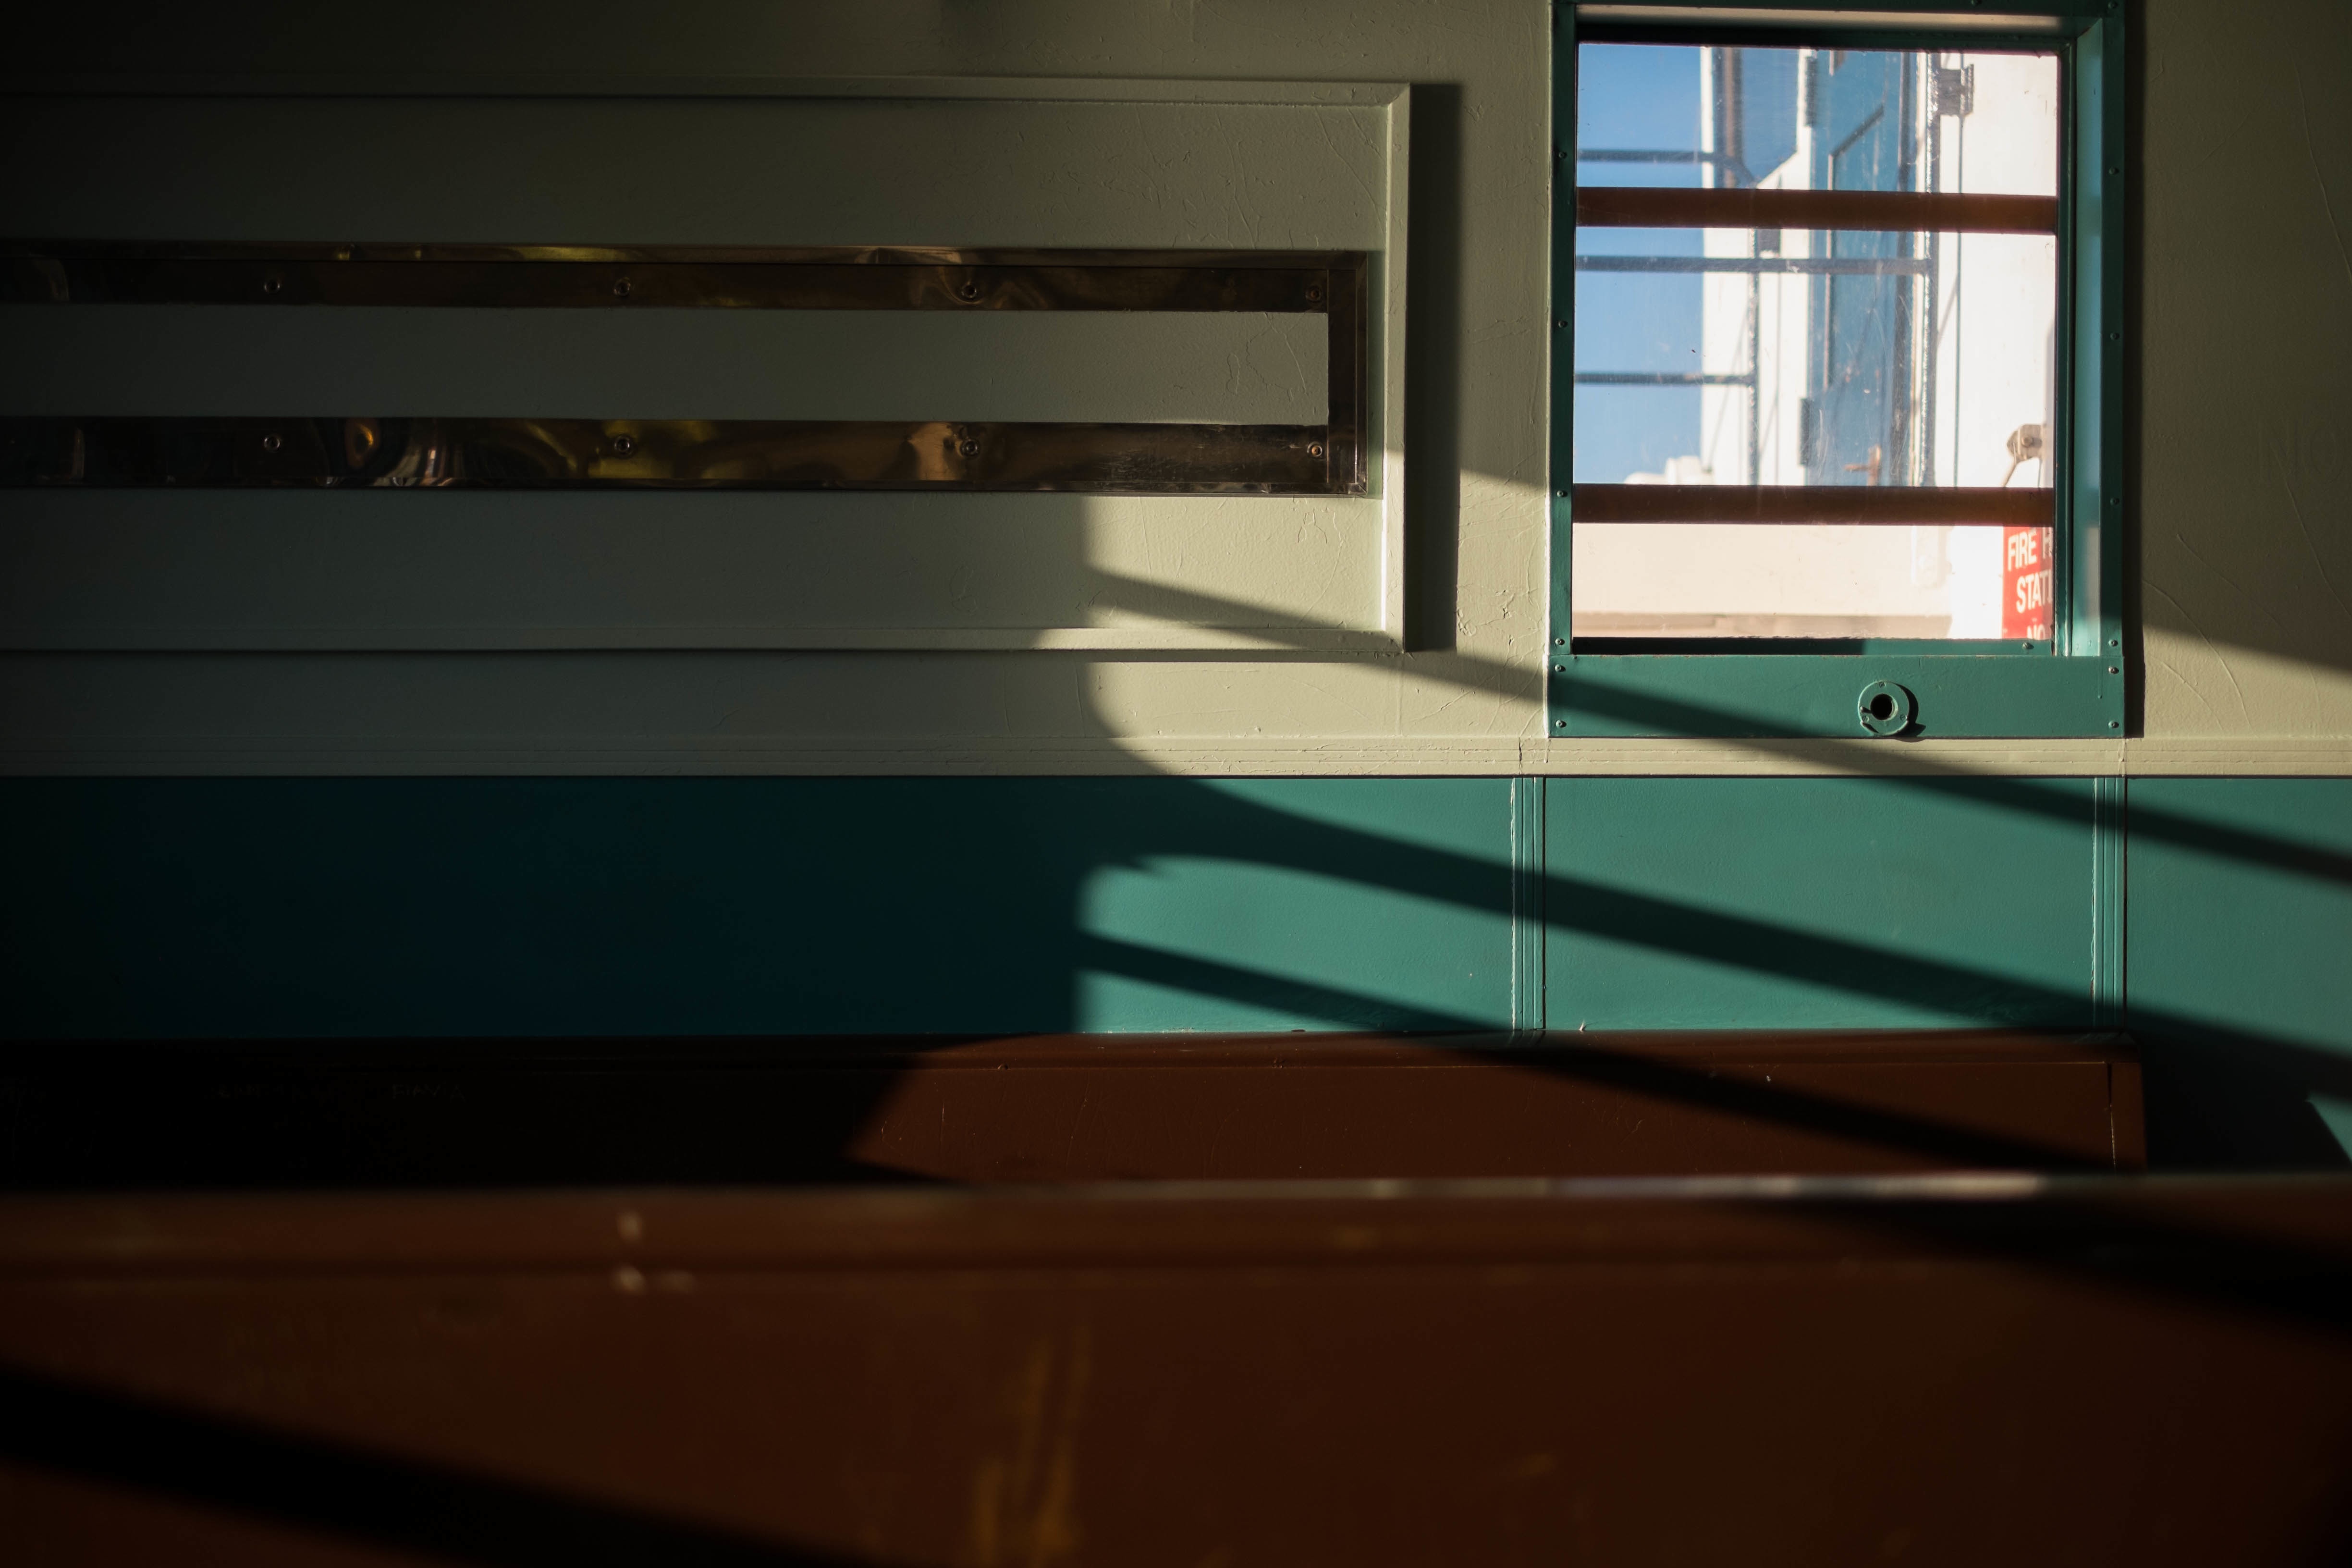
table, wood, floor, window, glass, ceiling, furniture, room, lighting, interior design, design, flooring, window covering